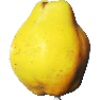
Label: quince